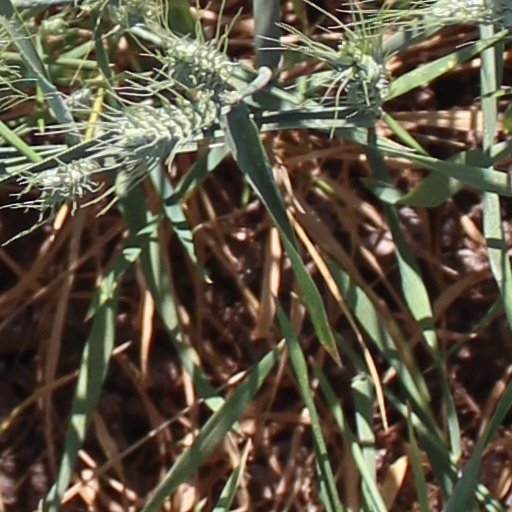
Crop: wheat